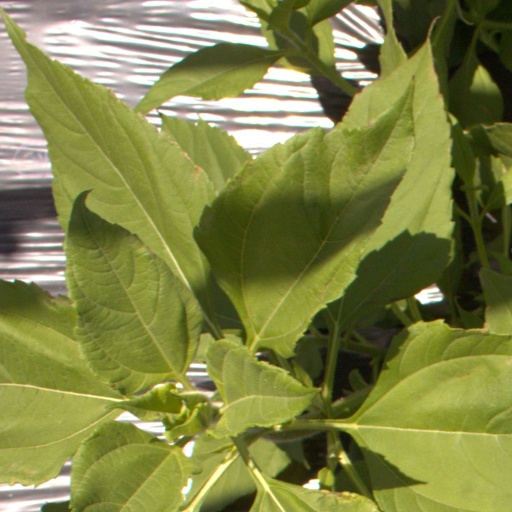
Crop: Jerusalem artichoke